William F. Edwards

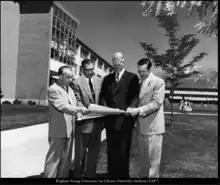
Wilkinson, left, with William F. Edwards, right

William F. Edwards (April 26, 1906 – 13 August 1989) was a businessman and educator who held the Driggs Chair of Finance at Brigham Young University (BYU).